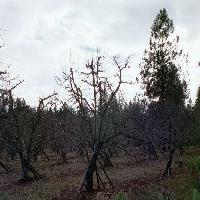
Weather: cloudy or overcast